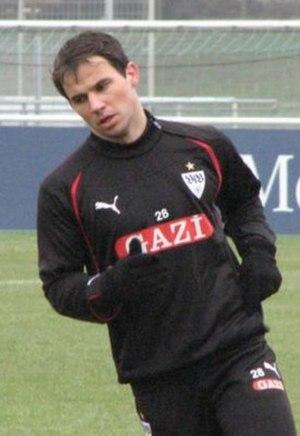
Tamás Hajnal est un footballeur hongrois qui évolue actuellement au milieu de terrain.